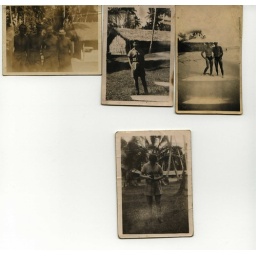
A few pictures of my father at Koggala, the old RAF flying boat base in Ceylon.